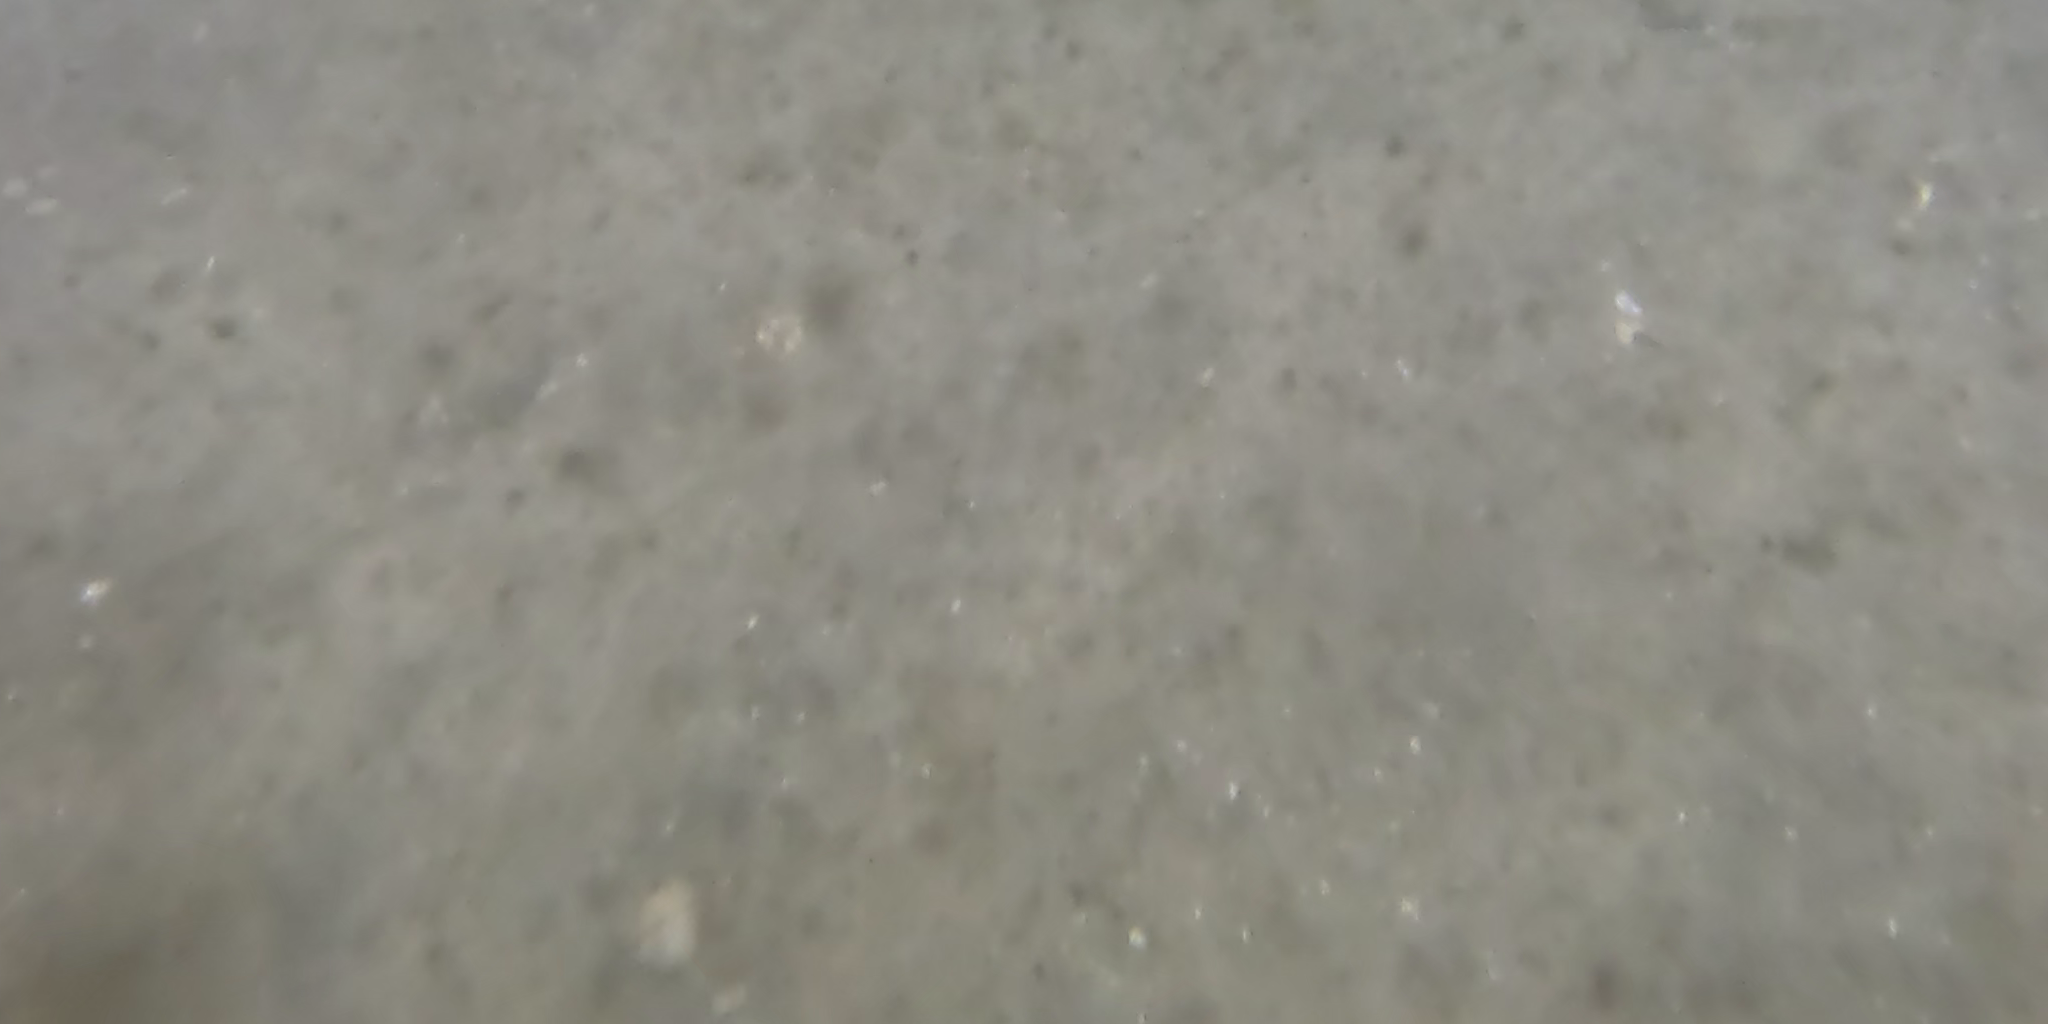
Seabed habitat: sand